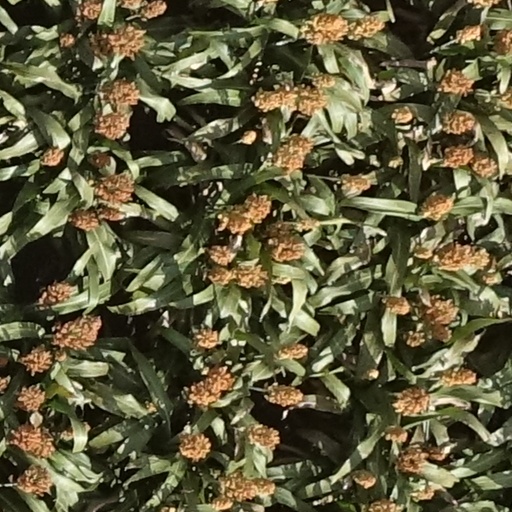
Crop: sorghum